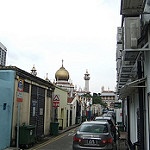
Scene: Outdoor